Fei'eling station

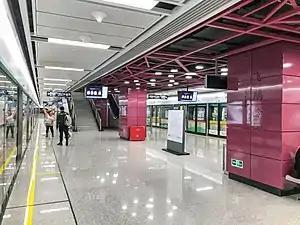
Platform of Fei'eling

Fei'eling station, is a station of and the current western terminus of Line 9 of the Guangzhou Metro, located in Huadu District. It started operations on 28 December 2017, and is the westernmost Guangzhou Metro station that lies within the sub-provincial administrative area of Guangzhou.